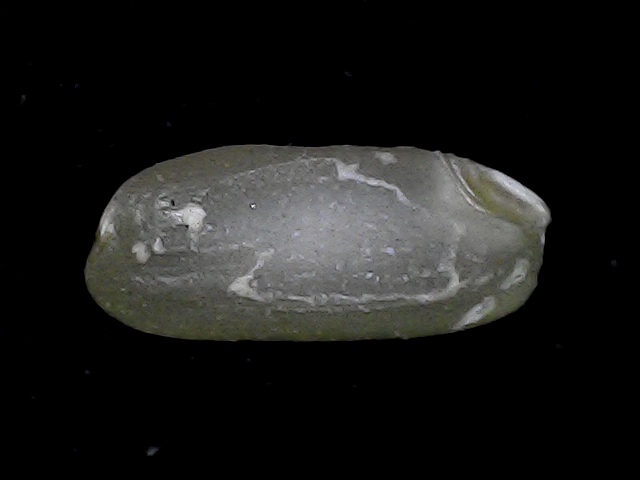
Rice variety: BD79